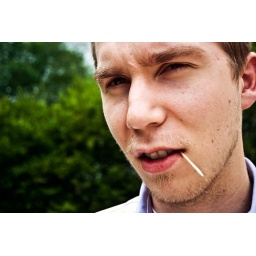
haven't seen andy in so long. and i got to visit his brand new house in lake orion!